Hans Kristian Amundsen

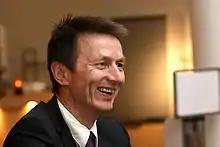
Hans Kristian Amundsen

Hans Kristian Amundsen (2 December 1959 – 29 July 2018) was a Norwegian newspaper editor and politician for the Labour Party.